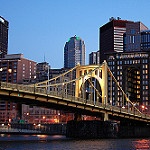
Scene: Outdoor